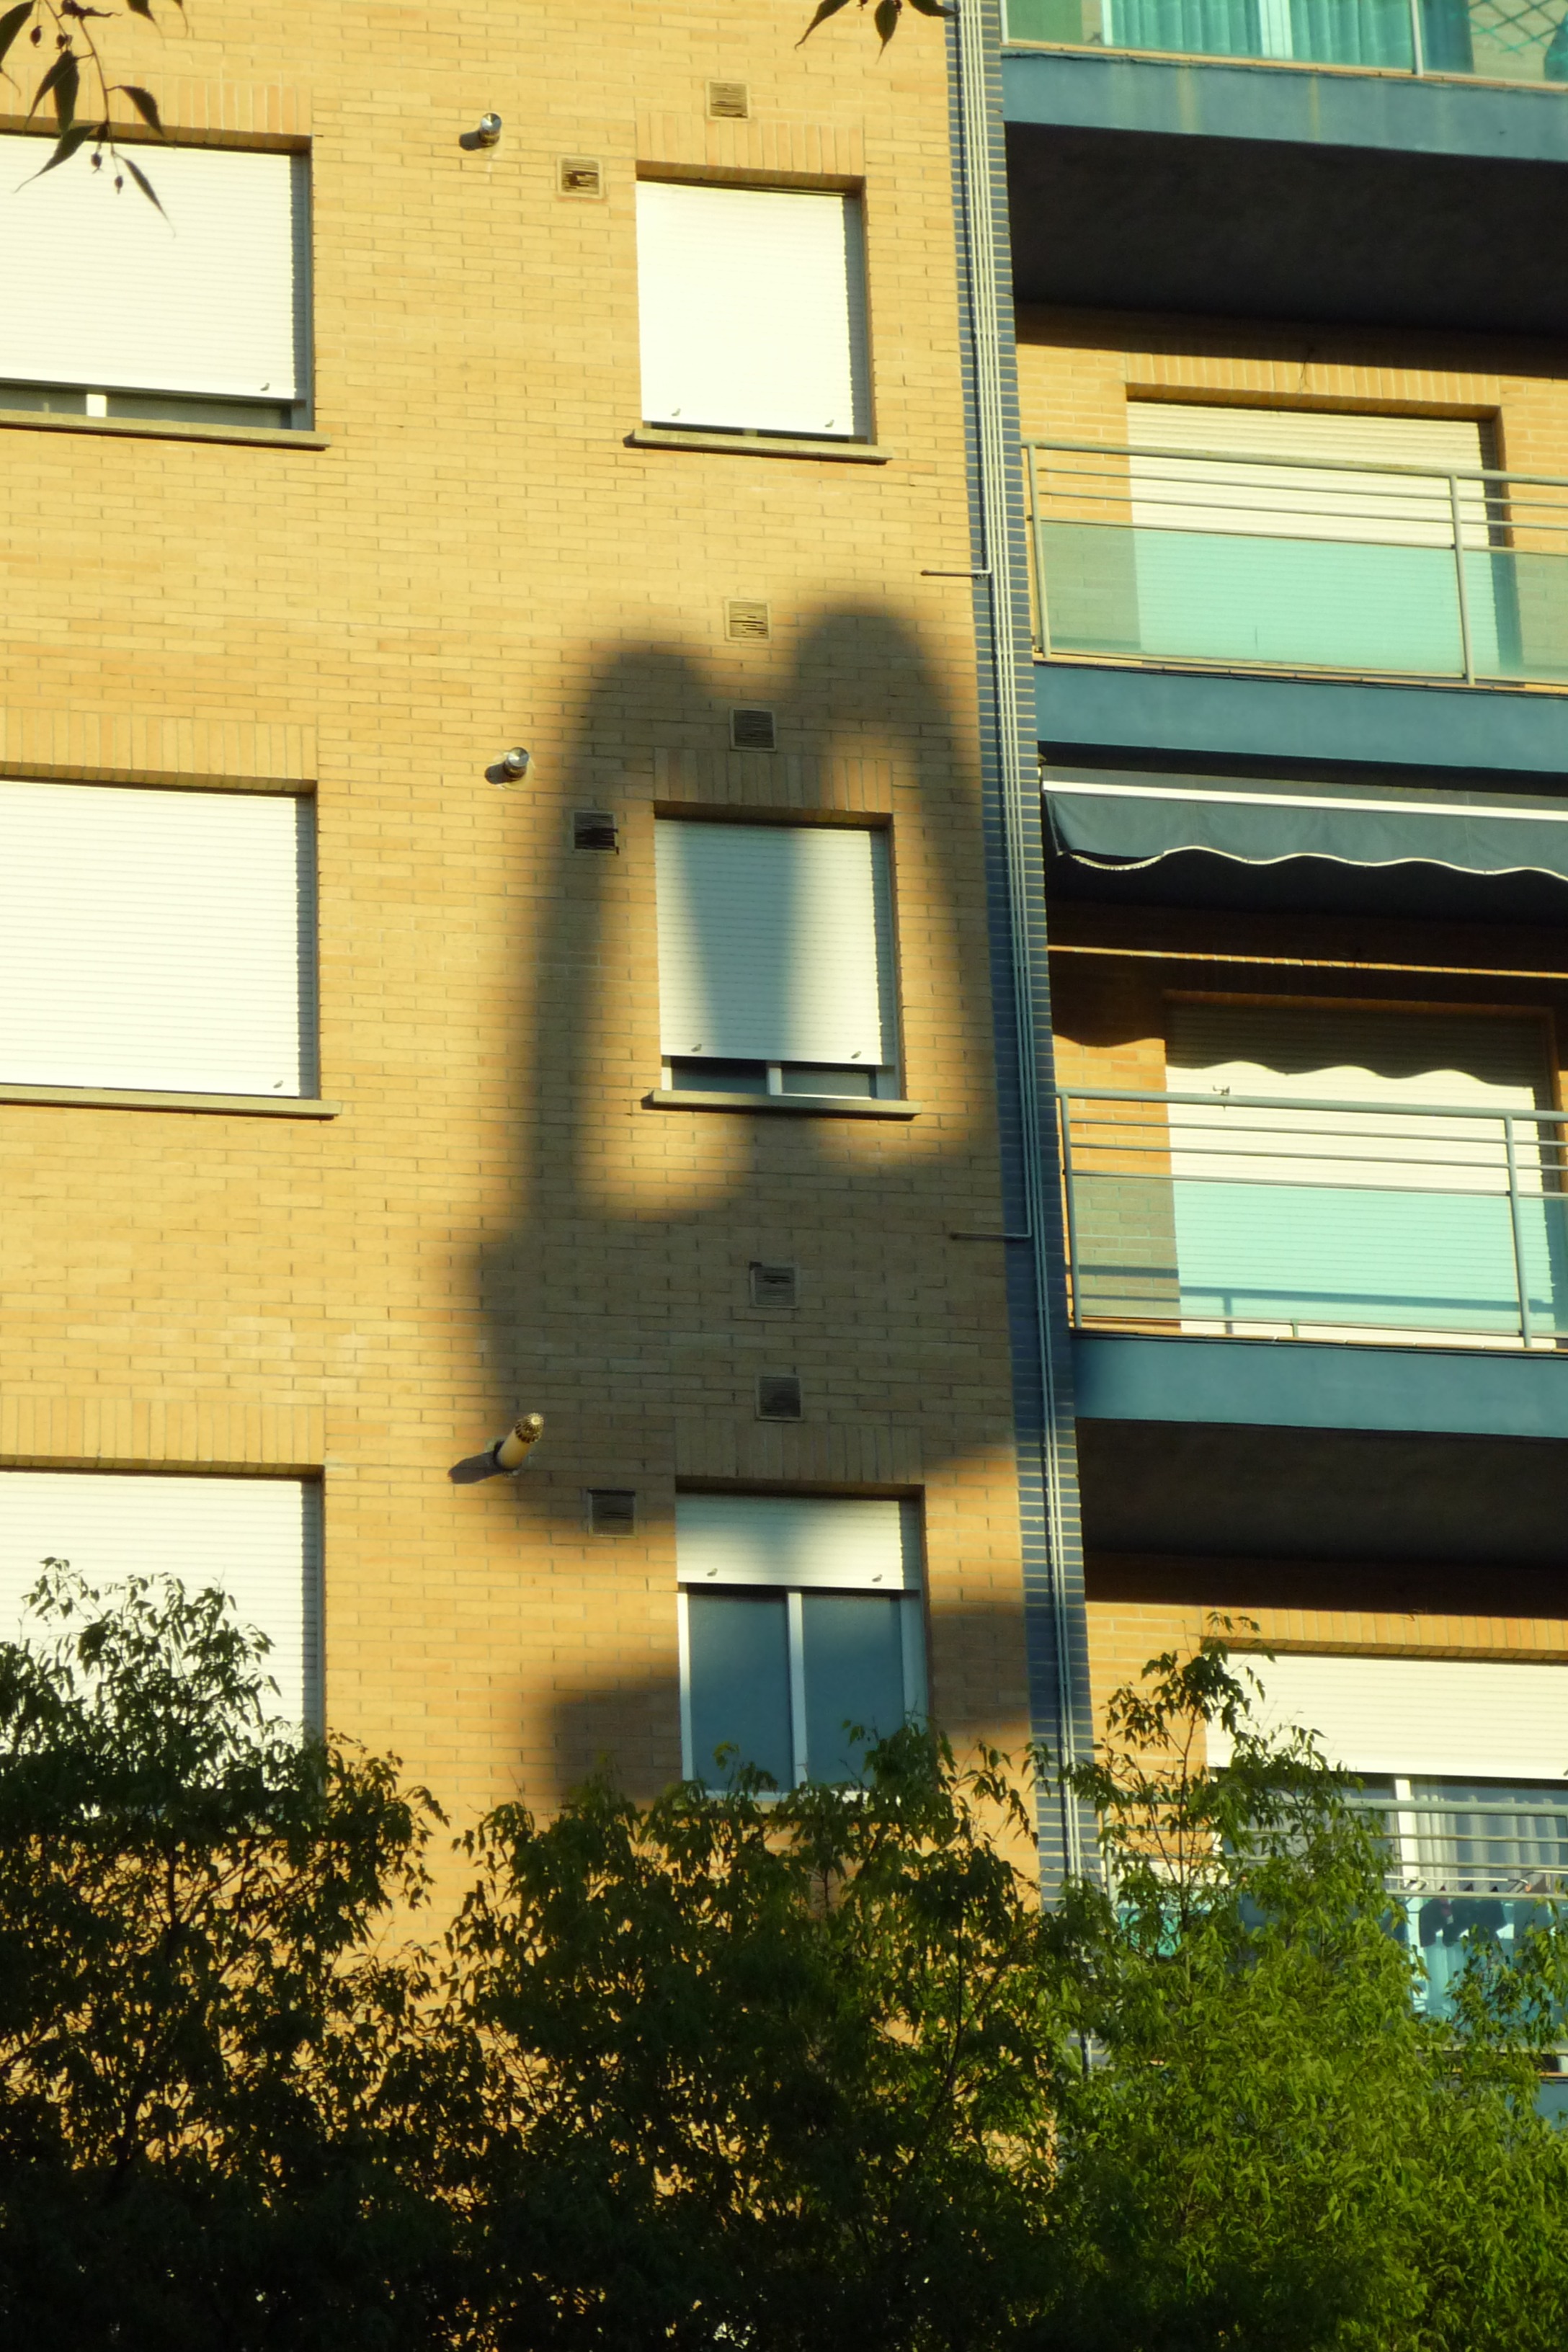
silhouette, architecture, sunset, house, window, home, advertising, reflection, color, shadow, facade, professional, residential, fast food, tower block, housing, interior design, brand, m, design, logo, bright, shape, marketing, condominium, neighbourhood, projection, urban area, residential area, window covering, mcdonald's